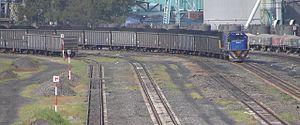
Un terminal charbonnier est une infrastructure portuaire adaptée à la manutention du charbon pour le chargement ou déchargement des navires charbonniers.
Le port de Richards Bay en Afrique du Sud est un port de commerce spécialisé dans l'exportation de vrac solide, notamment le charbon.